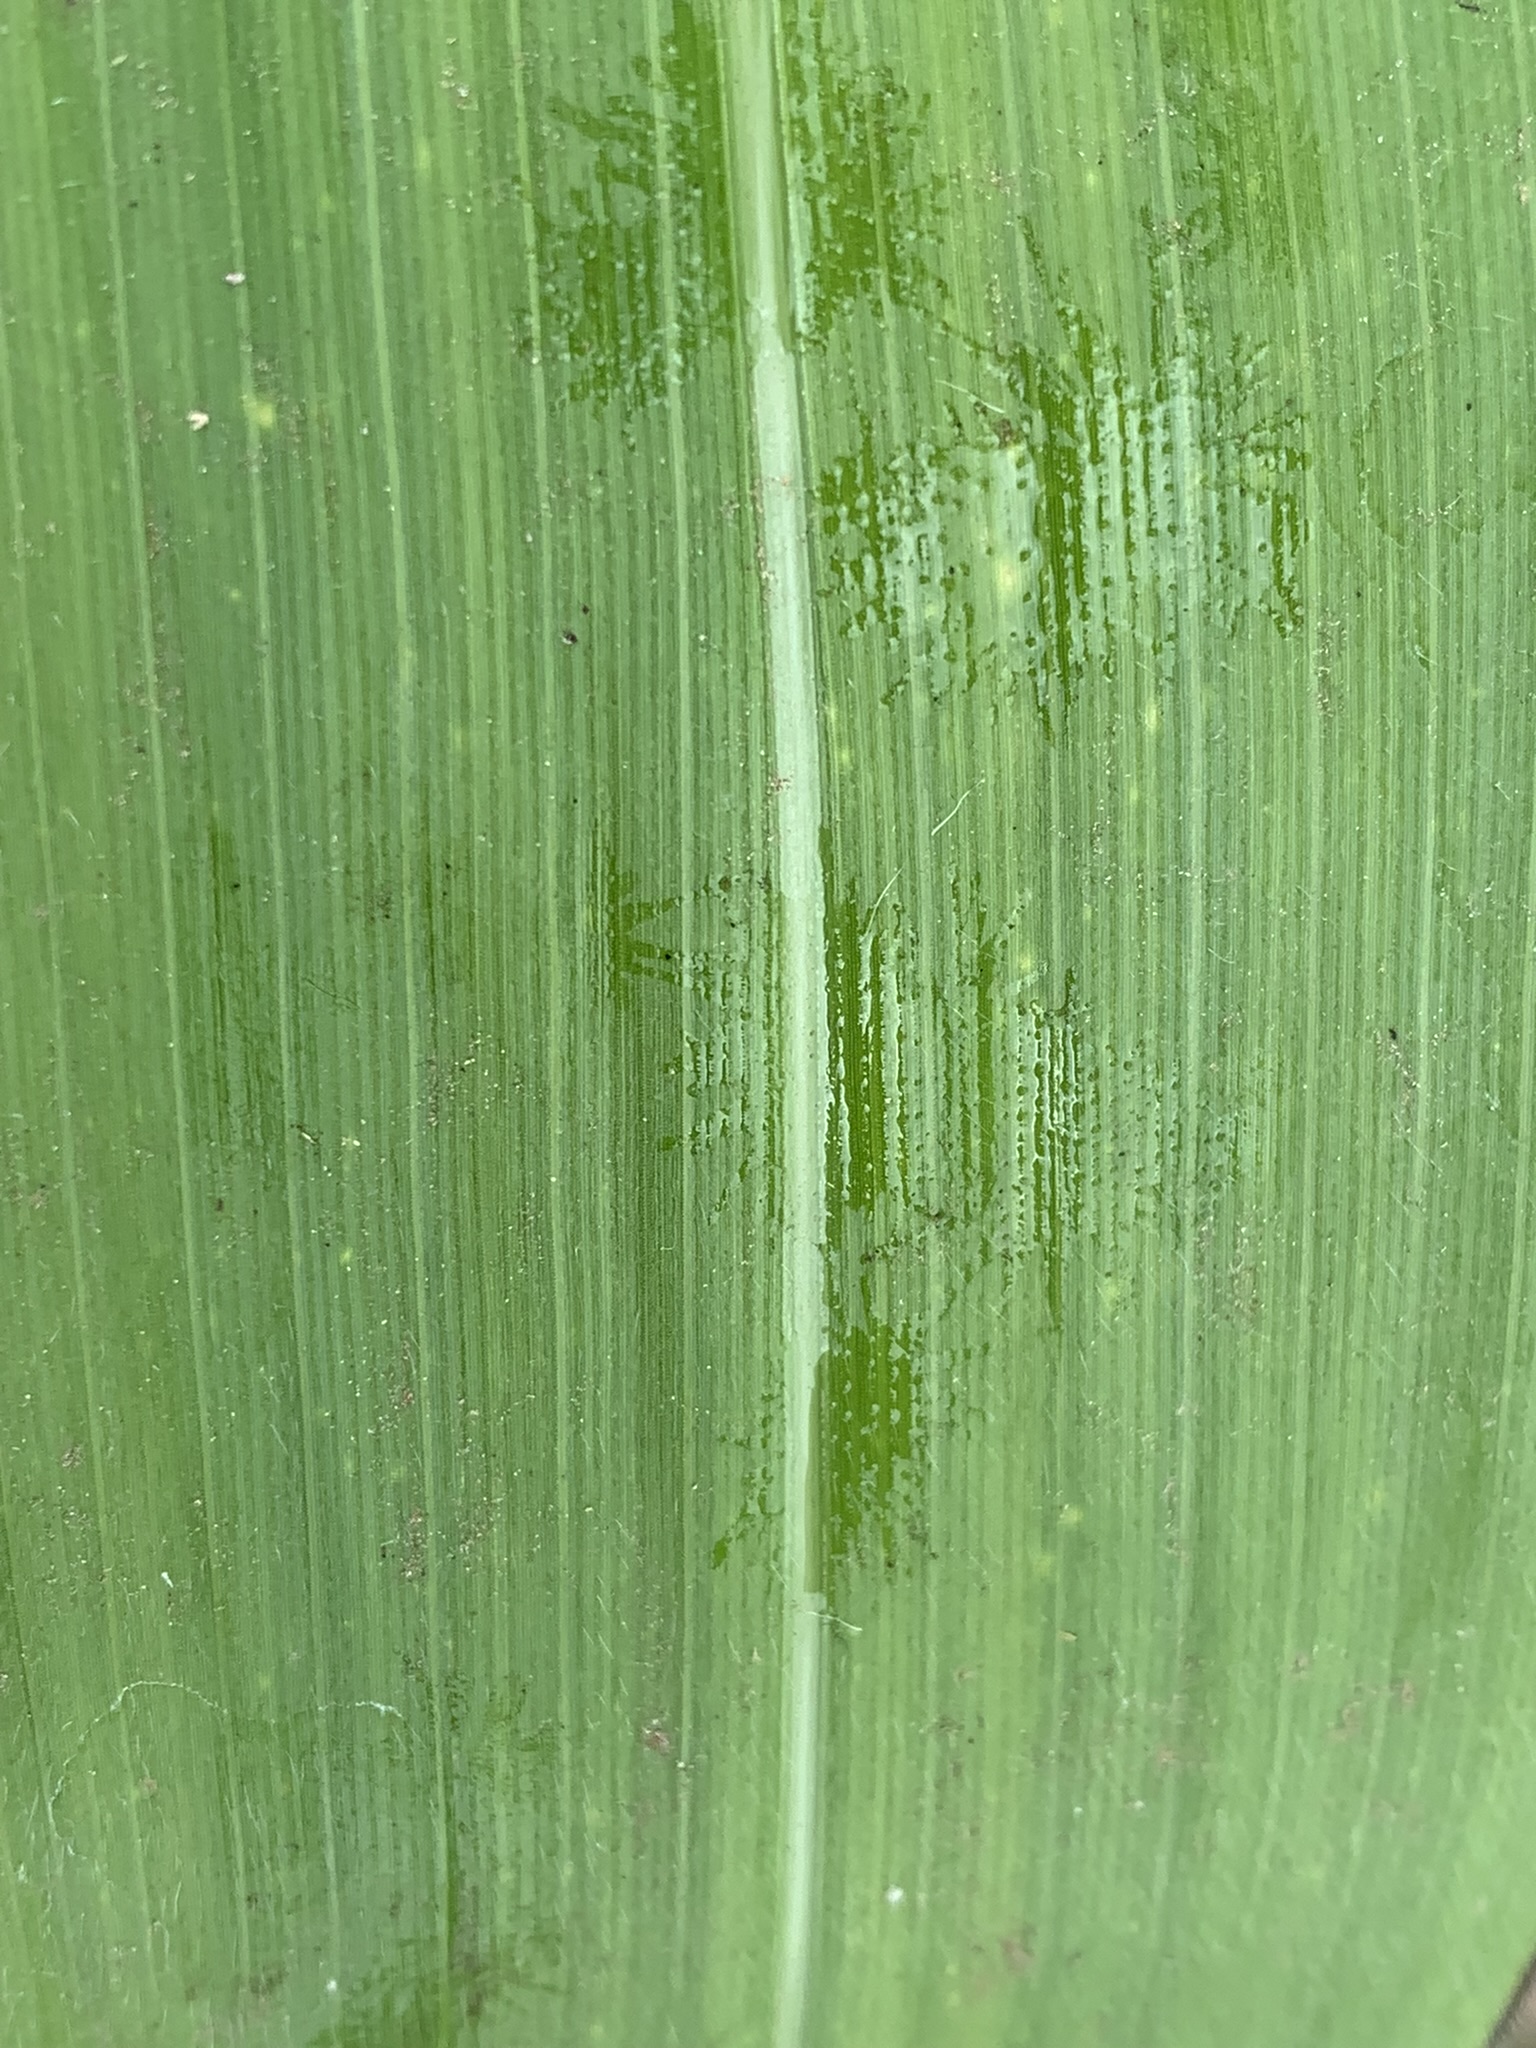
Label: Healthy